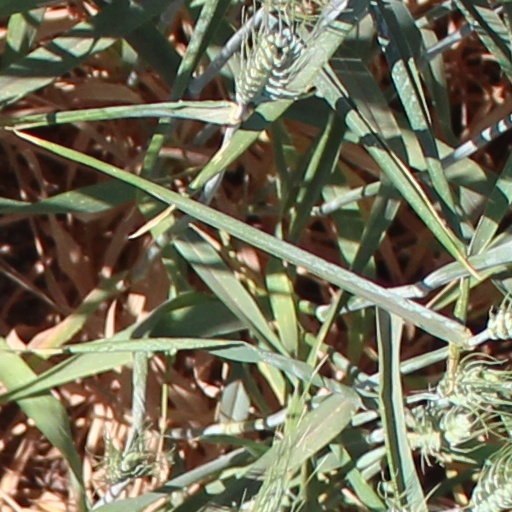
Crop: wheat